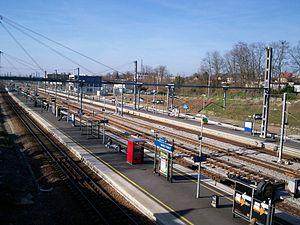
La gare de Vaires - Torcy est une gare ferroviaire française de la ligne de Paris-Est à Strasbourg-Ville, située sur le territoire de la commune de Vaires-sur-Marne, dans le département de Seine-et-Marne en région Île-de-France.
Marne-la-Vallée est une ville nouvelle française située à l'est de Paris, dans la région Île-de-France, sur la rive gauche de la Marne.